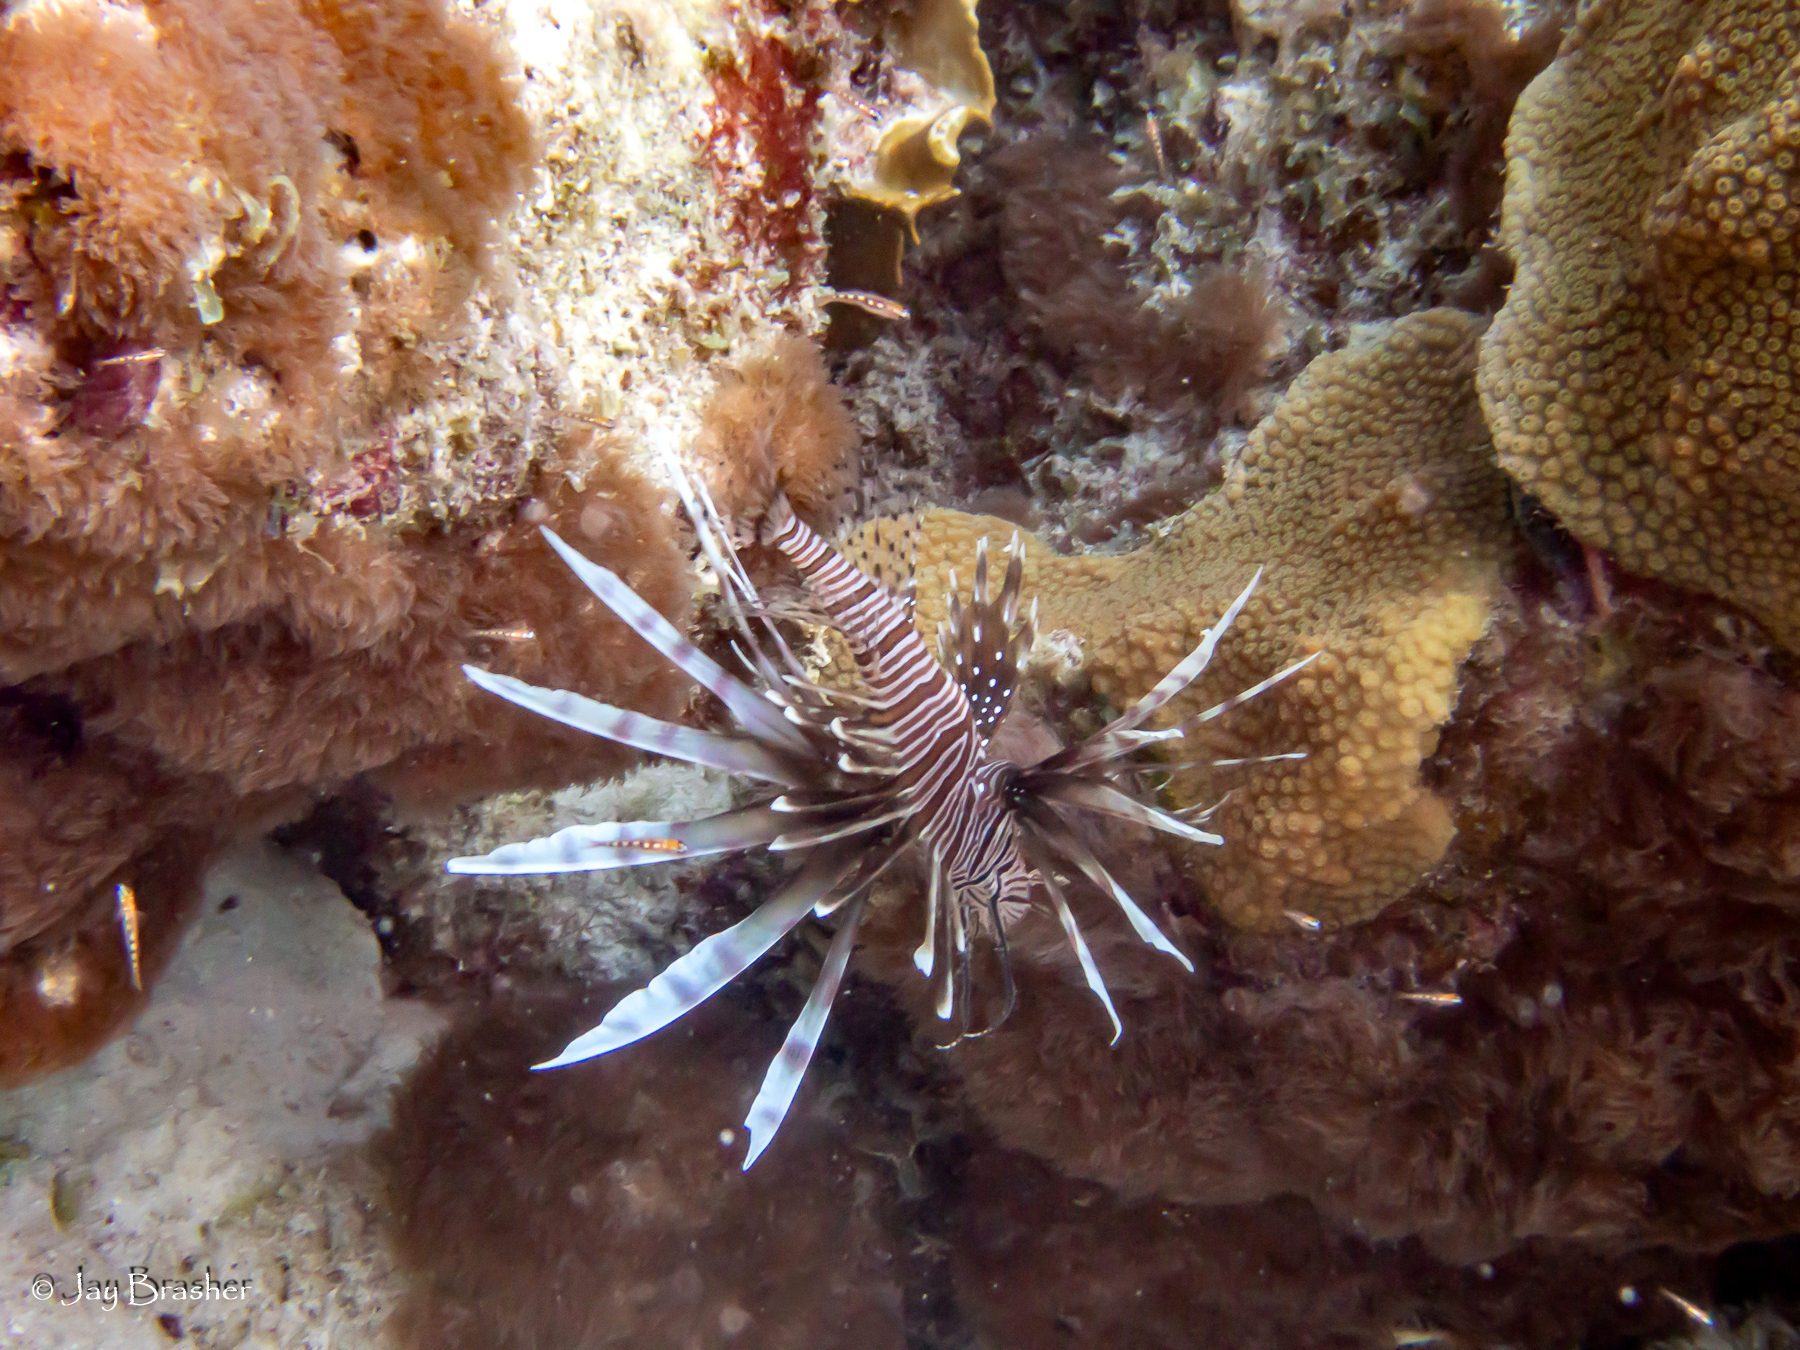
Pterois volitans (Red Lionfish)